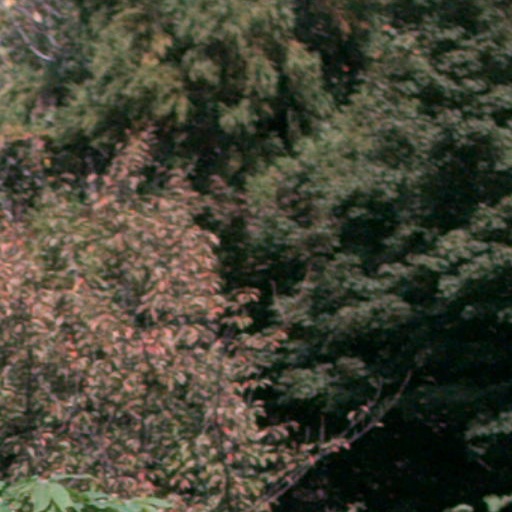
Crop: cassava